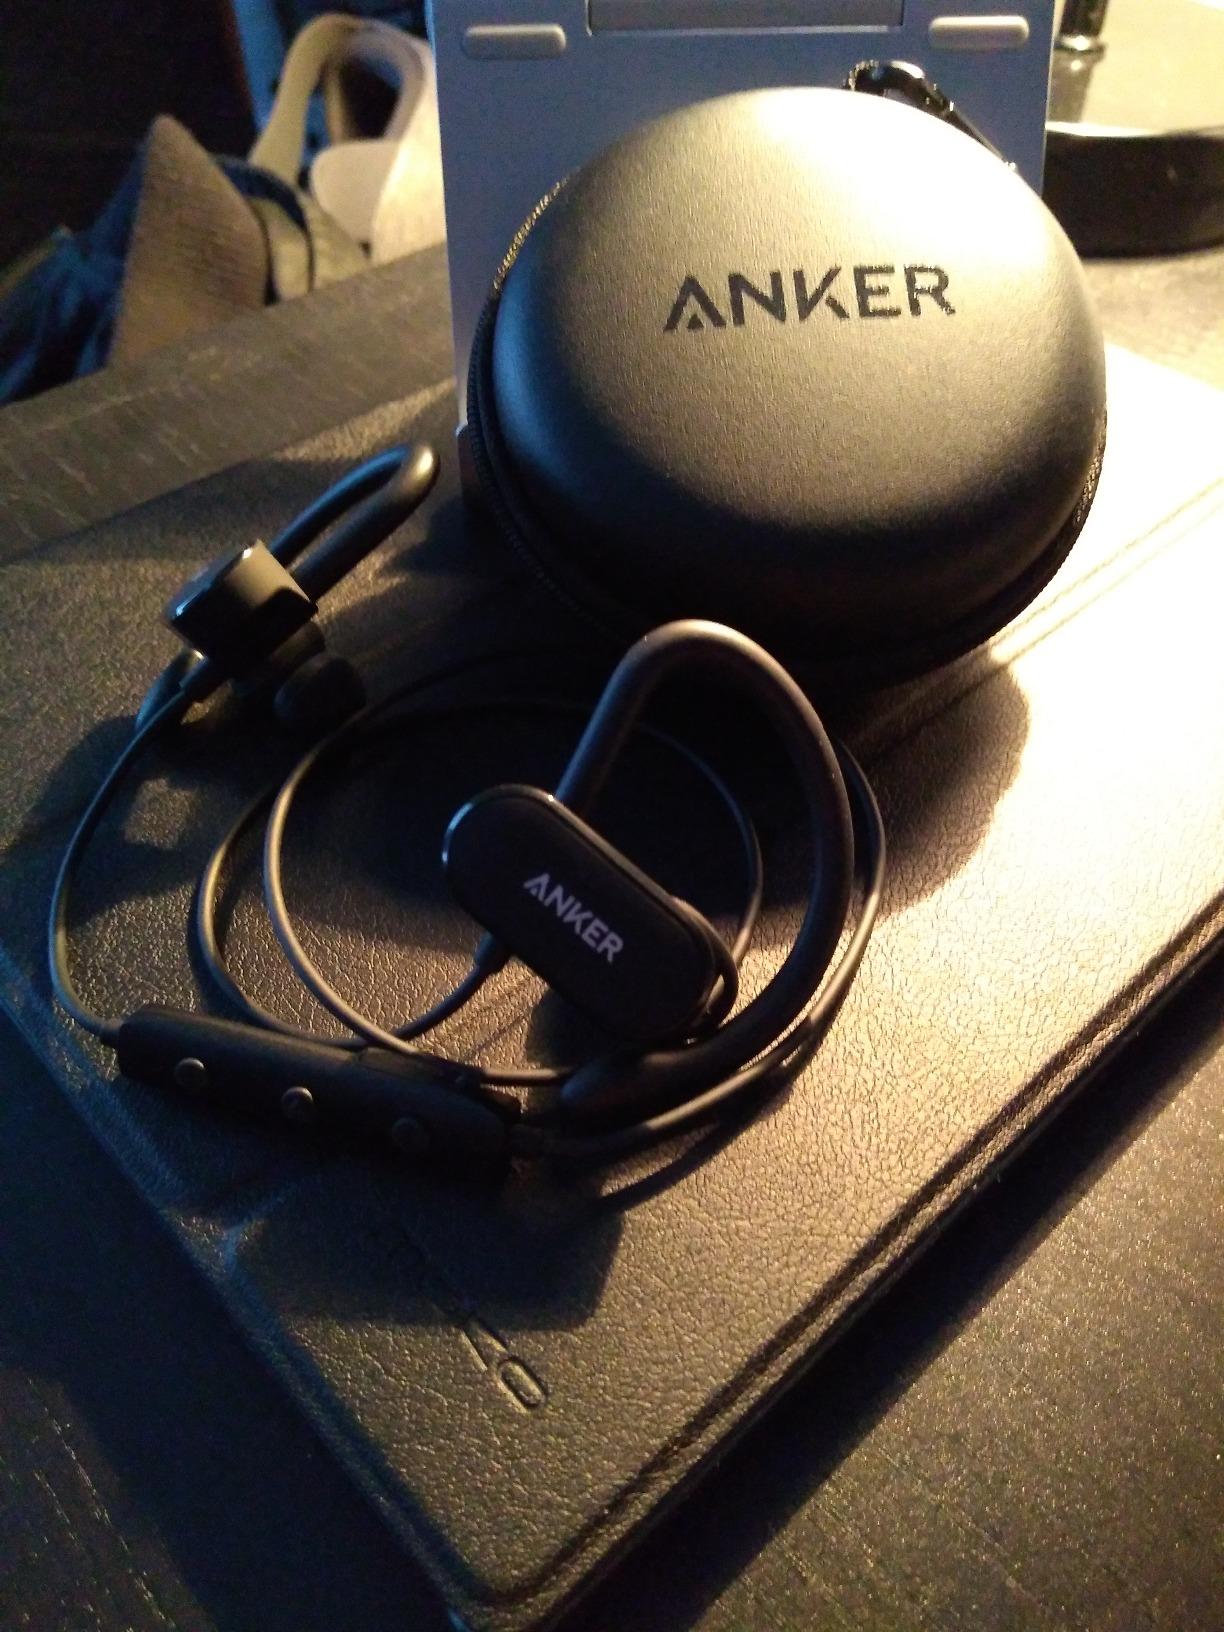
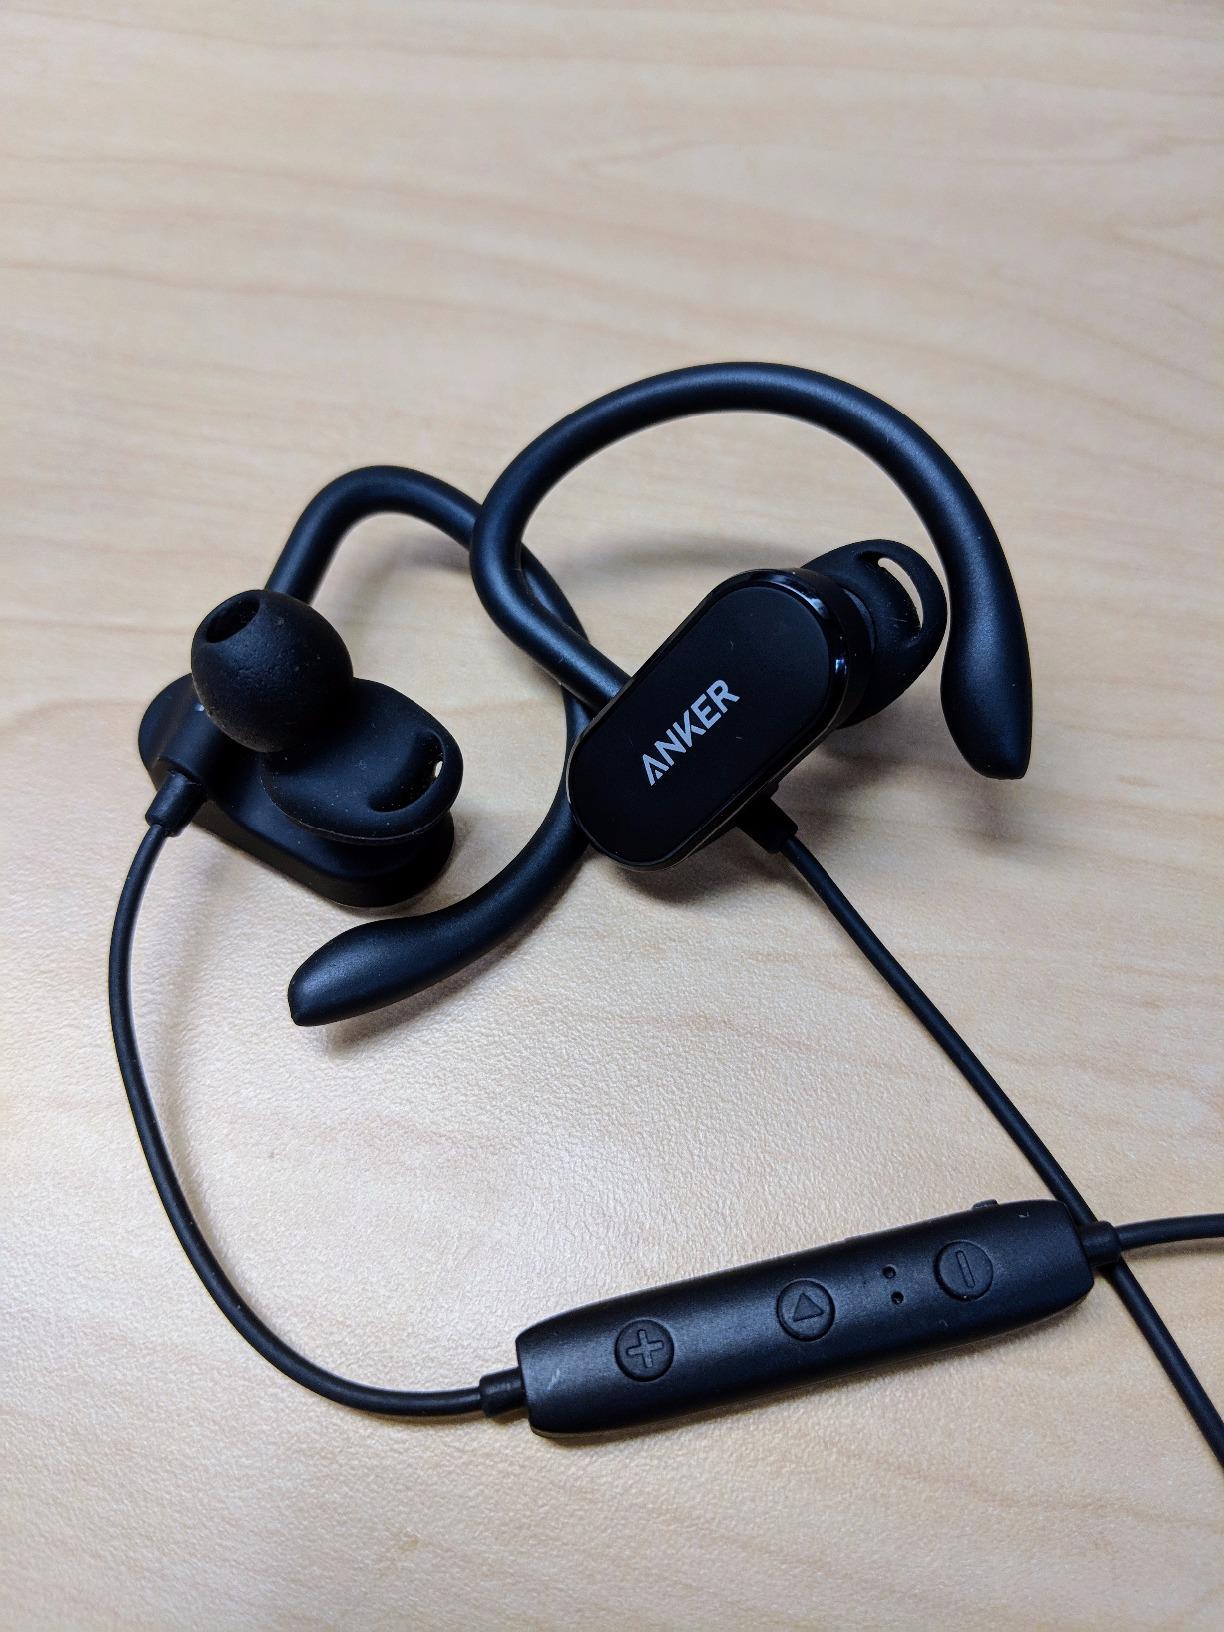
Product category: headphones
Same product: yes